Organ tablature

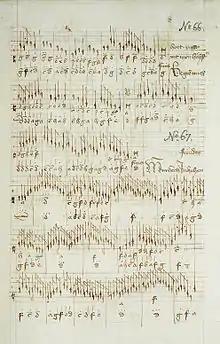
Buxheimer Orgelbuch, Cim. 352b, folio 169 recto.

Organ tablature is a form of musical notation used by the north German Baroque organ school, although there are also forms of organ tablature from other countries such as Italy, Spain, Poland, and England. Portions of Johann Sebastian Bach's Orgelbüchlein are written in tablature, as are a great deal of the surviving manuscripts of the organ works of Dieterich Buxtehude and other north German organ composers of the Baroque era.